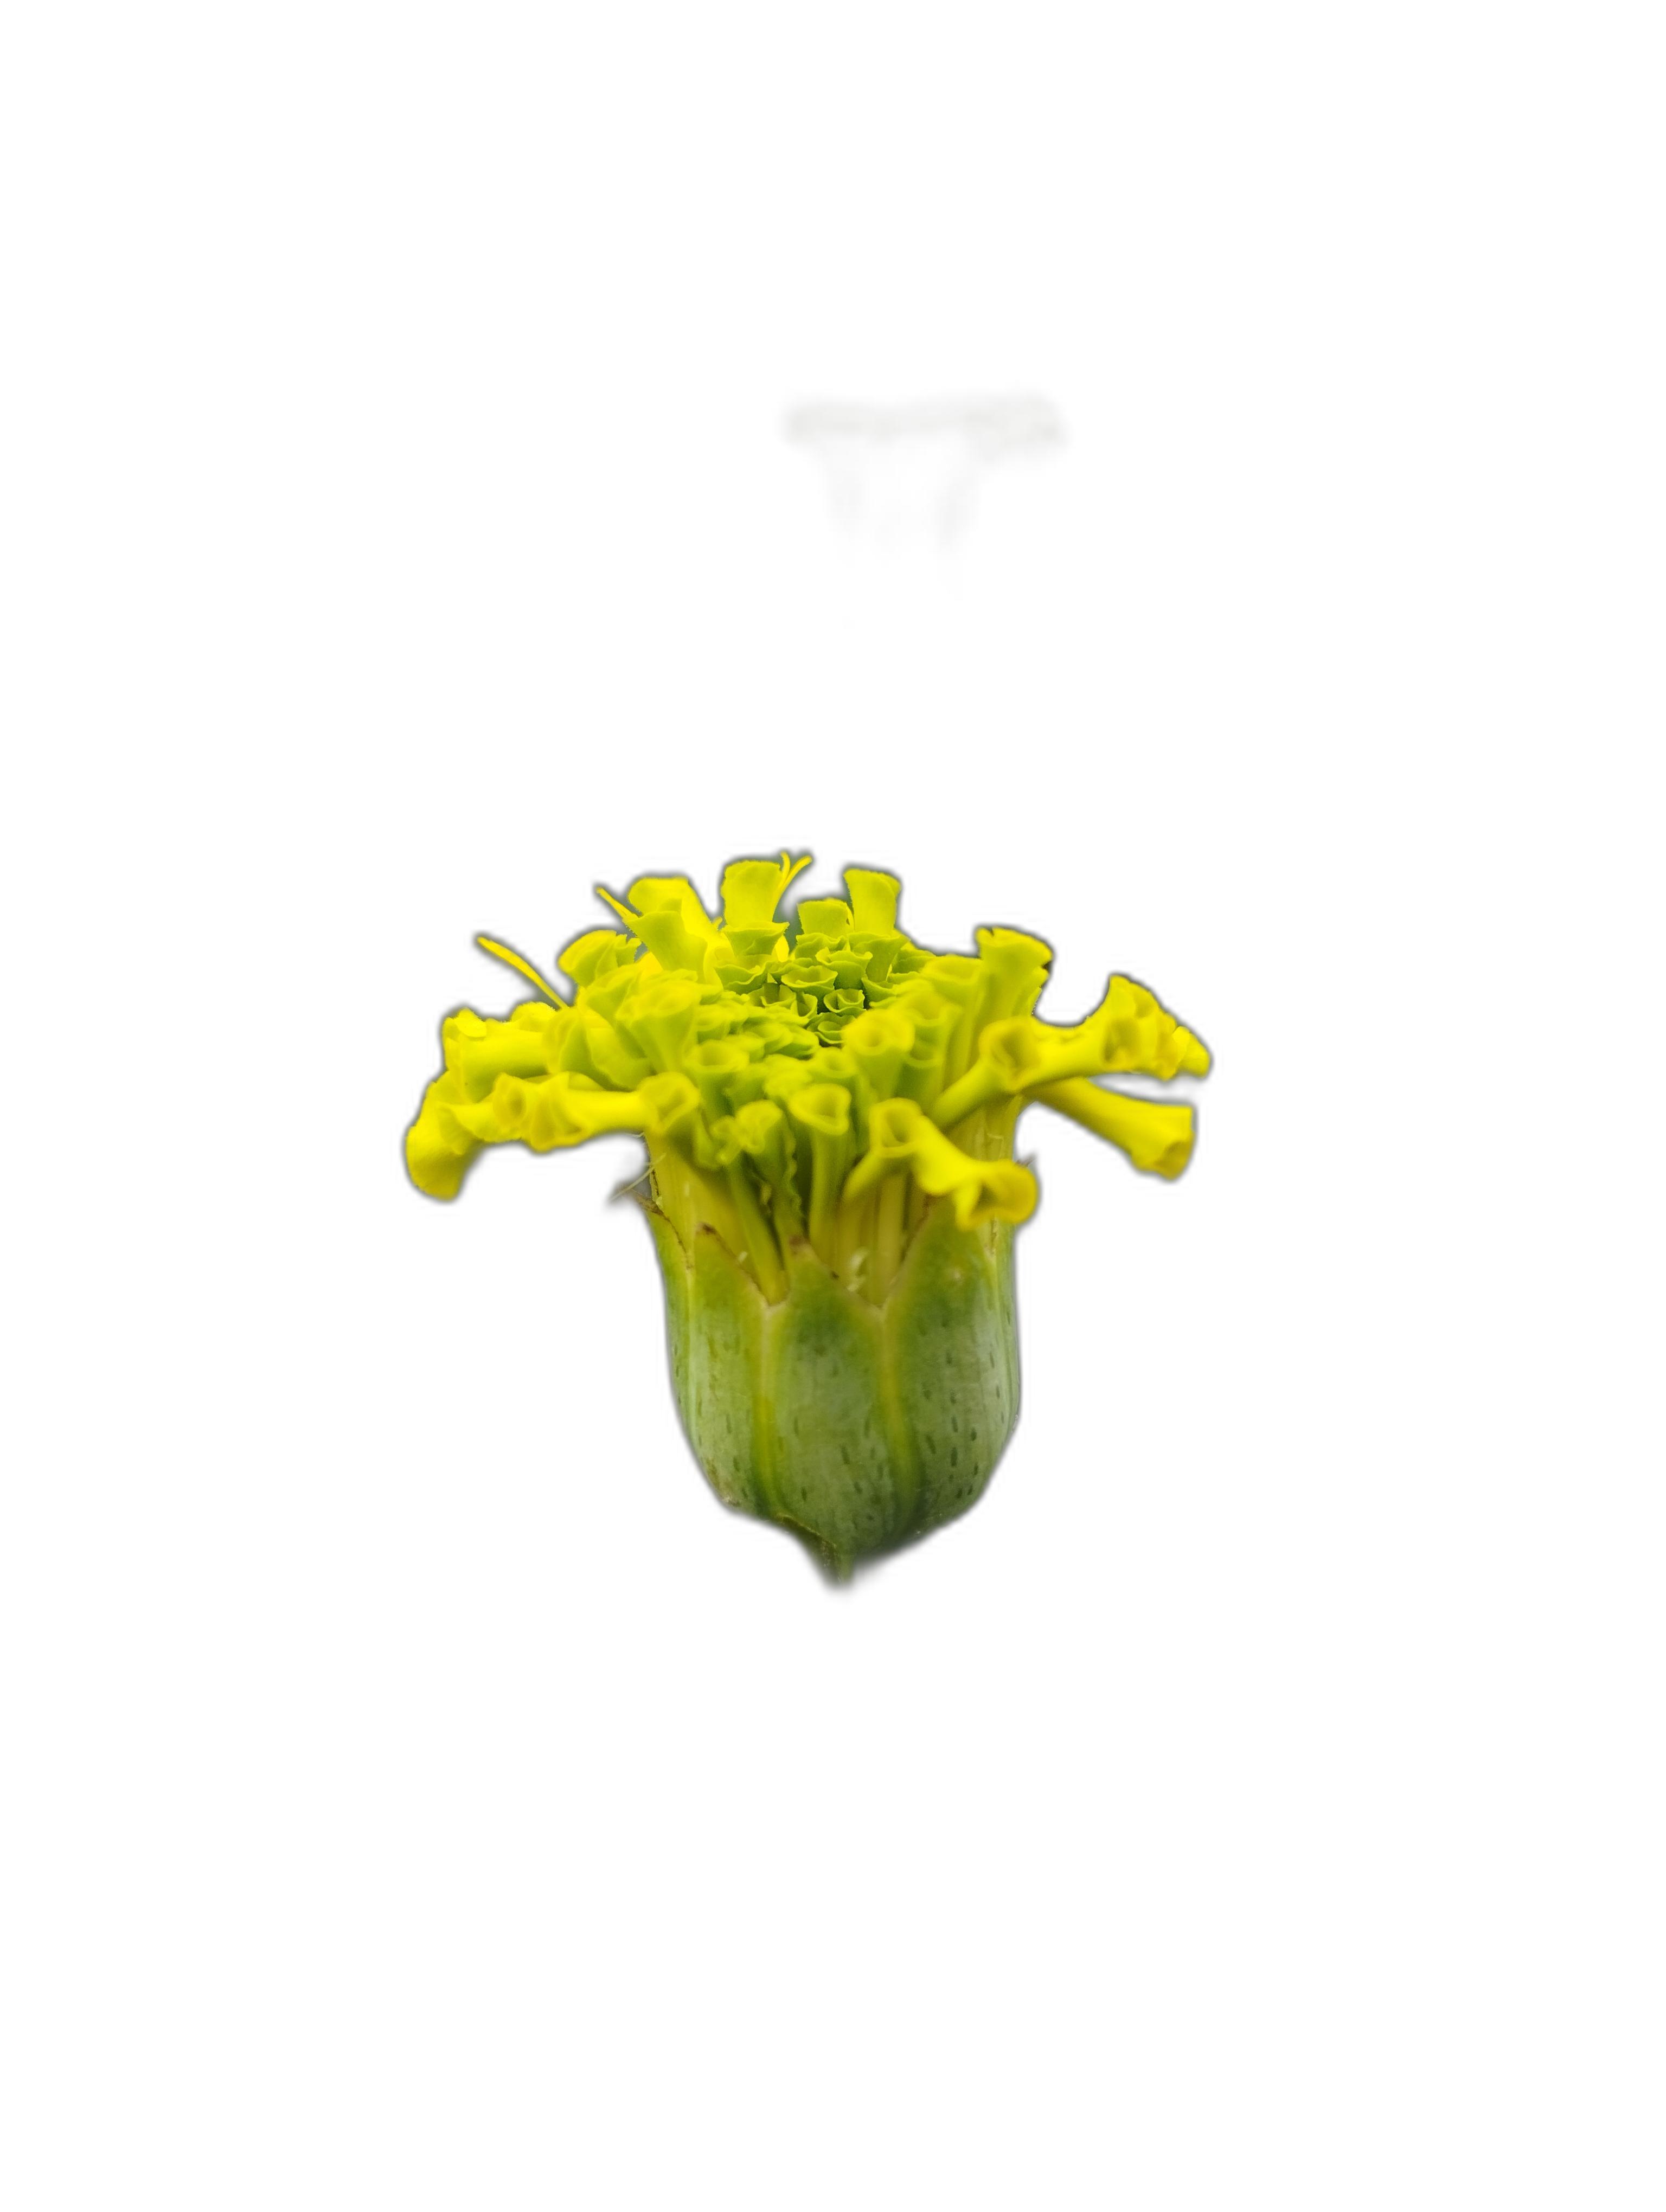
Label: Marigold